Rogue Galaxy

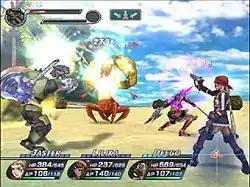
Battle screen from the North American version of "Rogue Galaxy". The party's stats are on the bottom of the screen, showing information such as their hit points, ability points and action gauge. The status of the player character's primary and second weapon are indicated on the top left of the screen. The party's battle strategy is shown just to the right of this.

During combat, each character has an "Action Gauge", which decrease with each action taken. When it is empty, the player can no longer attack, and must wait for the gauge to automatically refill, or instantly refill by successfully blocking an enemy attack. Each character's secondary weapon has its own individual gauge, which depletes with each use, and must be automatically refilled before the weapon can be used again. This gauge is independent of the attack gauge, and during combat it can only be refilled a certain number of times before the secondary weapon is no longer available for use.